De Havilland Gipsy

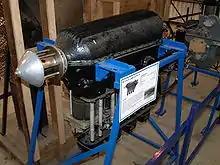
de Havilland Gipsy III preserved at the Shuttleworth Collection

For all of this the new engine still had one drawback: its cylinders were still built on top of the crankshaft and therefore were sticking out of the top of the fuselage, right in the pilot's field of vision. Lowering the engine was impossible as the crankshaft was directly connected to the propeller and the propeller could not be placed too low lest it would plough into the ground on hard landings or bumpy fields. The solution came as several pilots boasted that they would be able to fly their Moth upside down for as long as they wanted if it were not for the carburettor and fuel tank now being inverted. Halford decided to test this by mounting a Gipsy engine upside down and then inverting its carburettor so it was now right side up again. The design proved to run just as flawlessly as the regular Gipsy engine and soon the Gipsy I and II were replaced on the production lines by the Gipsy III inverted four-cylinder engine. The Moth with this new engine became the D.H.60 G-III; as the Gipsy III was quickly developed further into the Gipsy Major, the D.H.60 G-III was baptised the Moth Major.